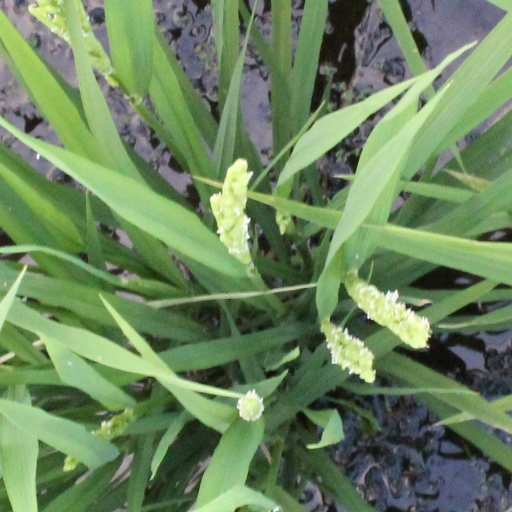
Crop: rice